Premil Ratnayake

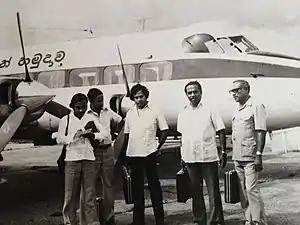
While working at the Lake House

In March 1970, Premil covered the historic event of the arrival of the Apollo 12 mission crew in Ceylon, for the "Ceylon Daily News", part of a 20-nation goodwill tour, to celebrate the successful voyage to and back from the Moon. The Apollo 12 was the second spaceflight to land men on the Moon, it consisted of Charles "Pete" Conrad Jr., Richard F. Gordon Jr., and Alan L. Bean. The crew was welcomed by the then Minister of State, J. R. Jayewardene, US Ambassador Andrew Corry, and the Mayor of Colombo, Vincent Perera.